Battle of Kaiapit

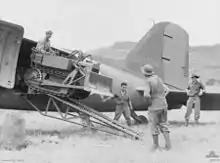
A tiny bulldozer emerges from the rear door of an aircraft onto a grass airstrip. Three men stand around watching.

Kaiapit did not become an important airbase. By the time engineering surveys of the area had been completed, as a direct consequence of the victory at Kaiapit, Dougherty's men had captured Gusap. There, the engineers found a well-drained area with soil conditions suitable for the construction of all-weather airstrips, an unobstructed air approach and a pleasant climate. It was therefore decided to limit construction at the swampy and malarial Kaiapit and concentrate on Gusap, where the US 871st, 872nd and 875th Airborne Aviation Engineer Battalions constructed ten airstrips and numerous facilities. Although some equipment was carried on the trek overland, most had to be flown in and nearly all of it was worn out by the time the work was completed. The first P-40 Kittyhawk fighter squadron began operating from Gusap in November and an all-weather fighter runway was completed in January 1944. The airstrip at Gusap "paid for itself many times over in the quantity of Japanese aircraft, equipment and personnel destroyed by Allied attack missions projected from it."